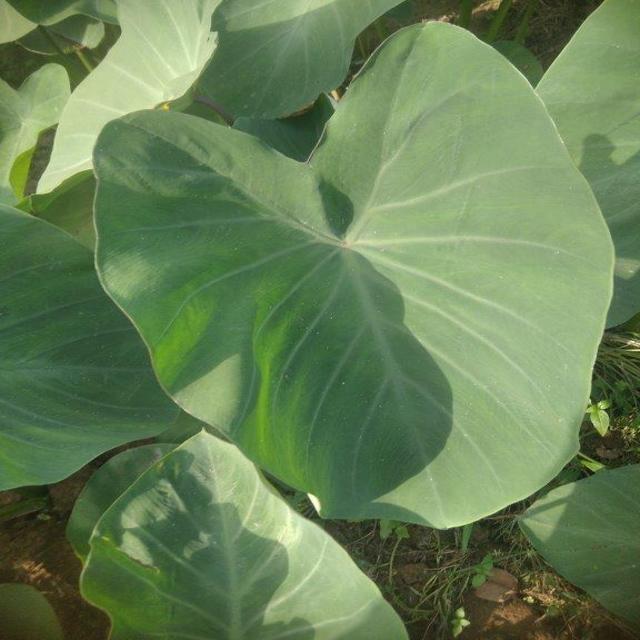
Label: Healthy